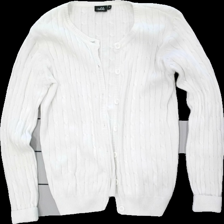
View: front
Type: Cardigan
Category: Ladies
Brand: Isolde
Colors: White
Material: 100% cotton
Pattern: Other
Cut: C-collar, Regular
Size: M
Season: All
Stains: Minor
Price range: <50
Recommended usage: Export